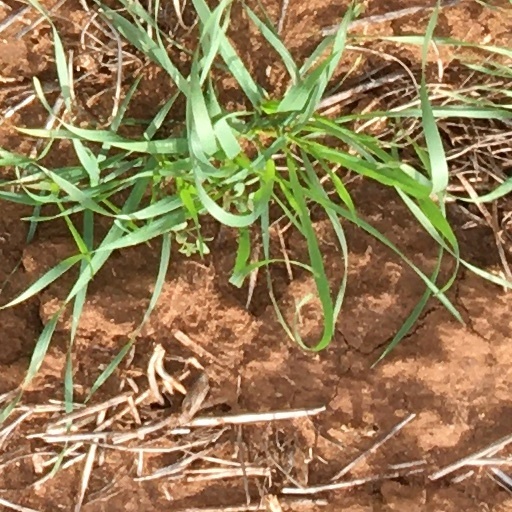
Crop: wheat